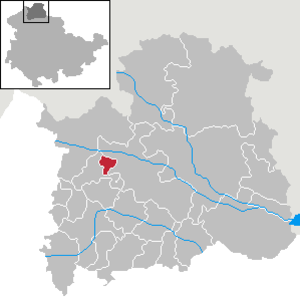
Etzelsrode est une municipalité allemande du land de Thuringe, dans l'arrondissement de Nordhausen, au centre de l'Allemagne. En 2015, sa population est de 89 habitants.